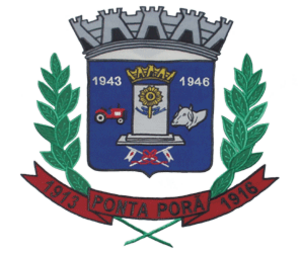
Ponta Porã est une ville brésilienne de l'État du Mato Grosso do Sul. Sa population était estimée à 83 747 habitants en 2011. La municipalité s'étend sur 5 329 km².